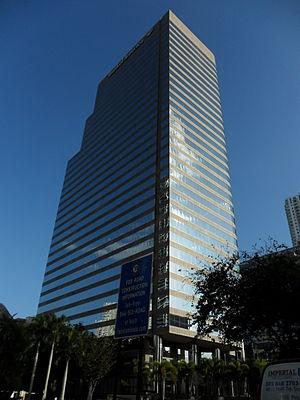
Mary à tout prix ou Marie a un je-ne-sais-quoi au Québec est une comédie américaine coécrite et réalisée par Peter et Bobby Farrelly, sortie en 1998. Cette comédie romantique déjantée se joue du bon goût comme du politiquement correct et est le plus grand succès des frères Farrelly.